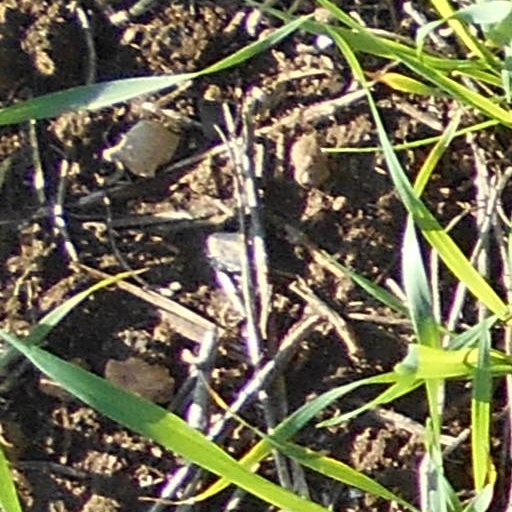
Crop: wheat